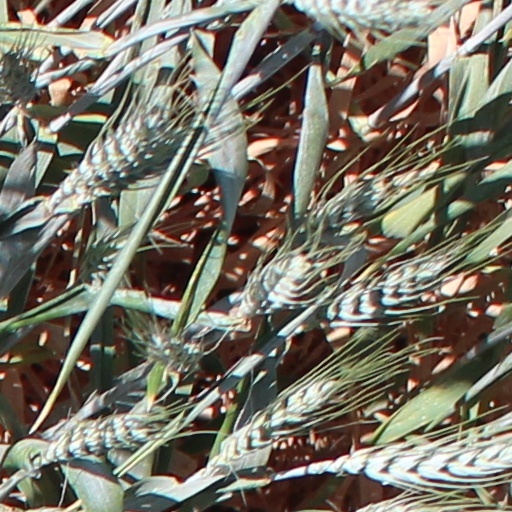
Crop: wheat